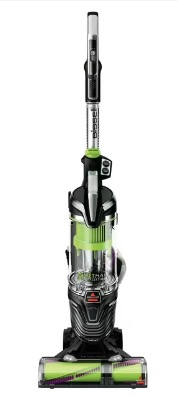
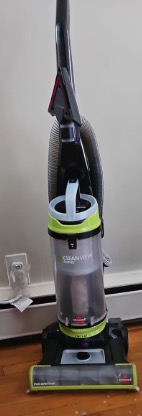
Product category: items_vacuum
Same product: no